Battlelore

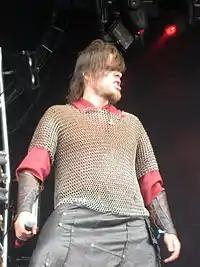
Tomi Mykkänen at Bloodstock Open Air Festival 2009 in England

In the early days of September, a European tour planned for November with Draconian and Darzamat was announced, but the tour was later canceled.